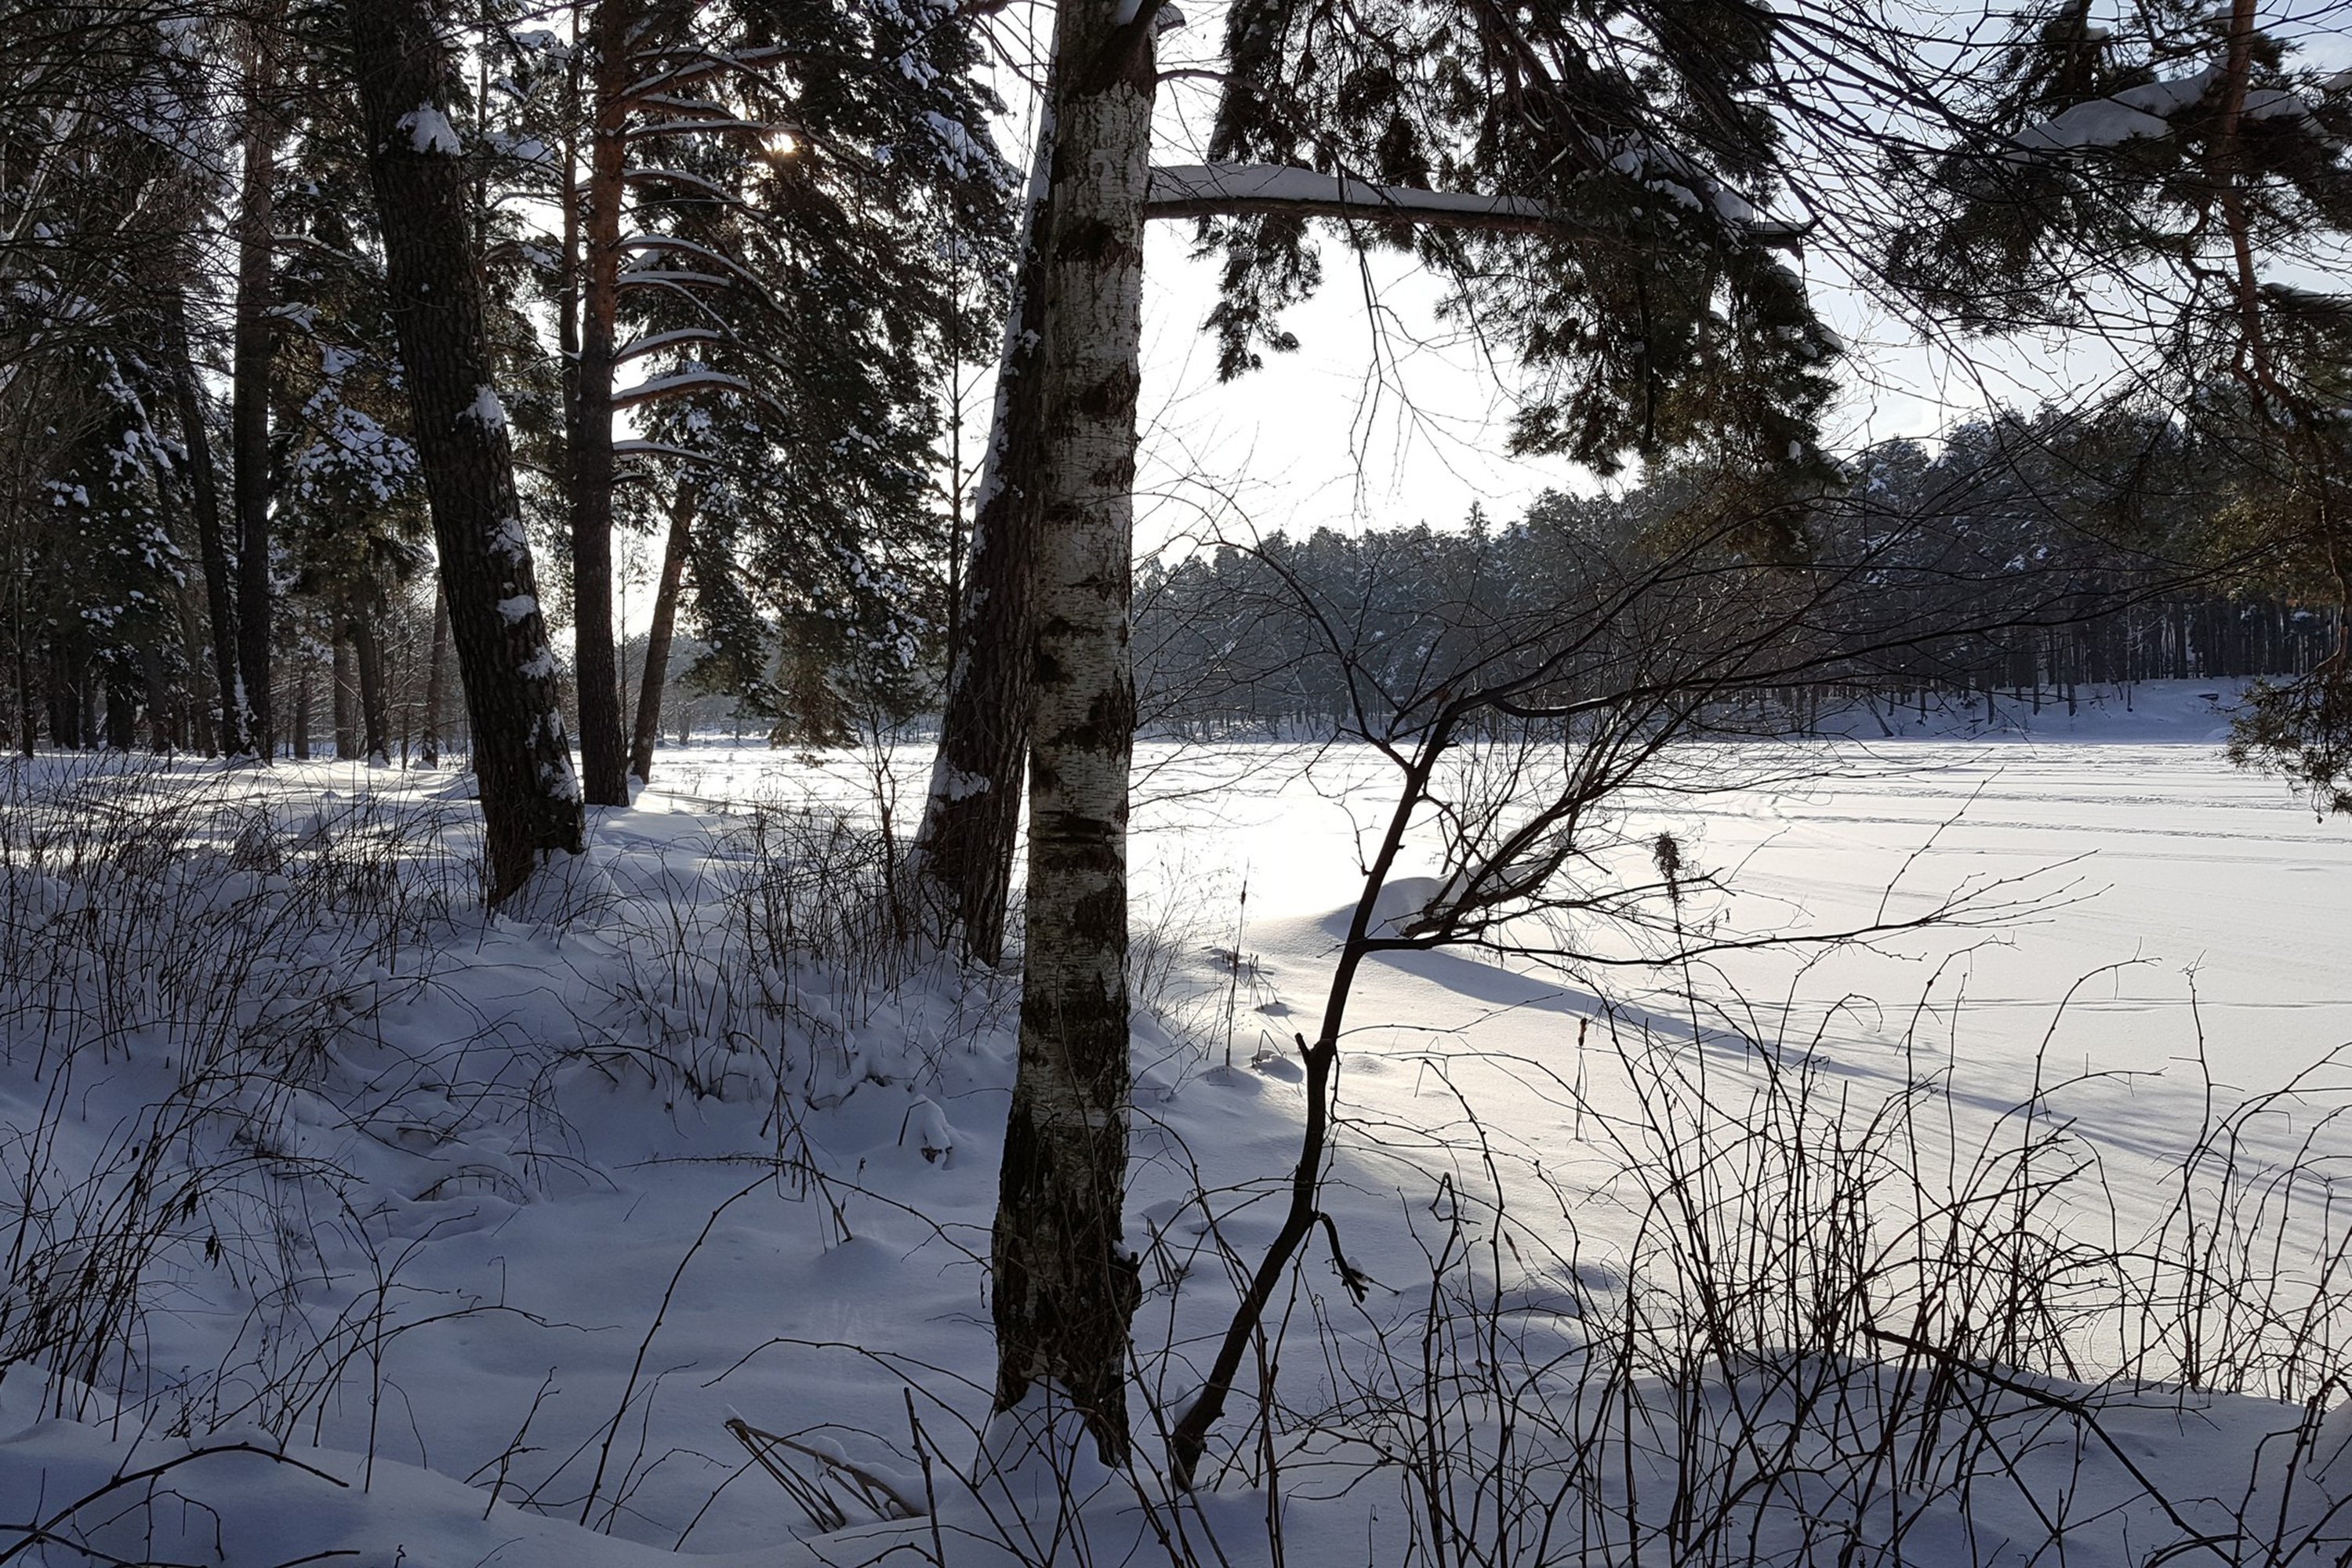
winter, snow, frost, cold, city, trees, branches, outdoors, white, wintry, snowfall, mysterious, nature, landscape, calm, scenic, branch, twig, freezing, trunk, grove, Northern hardwood forest, precipitation, woodland, spruce fir forest, ice cap, glacial landform, temperate coniferous forest